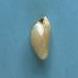
Maize quality: Bad